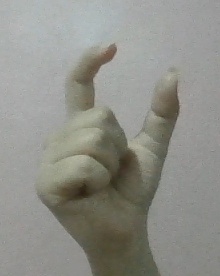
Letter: nun